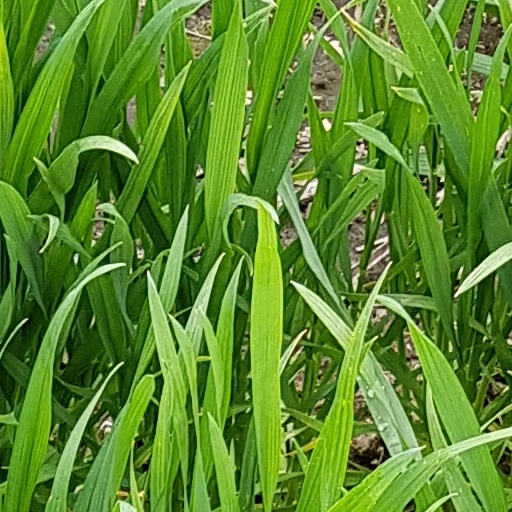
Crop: wheat